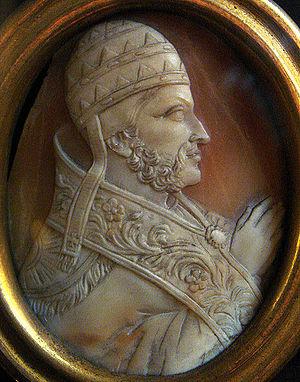
Les tombes papales dans l'ancienne basilique Saint-Pierre, alors appelée basilique de Constantin, se situaient à l'emplacement de la Basilique Saint-Pierre du Vatican. Elles sont construites à partir du Vᵉ siècle jusqu'au XVIᵉ siècle. La majorité de ces tombes a été détruite entre le XVIᵉ siècle et le XVIIᵉ siècle, en raison de la démolition de la vieille basilique Saint-Pierre, à l'exception d'une tombe détruite lors du Sac de Rome par les Sarrasins. Le reste a été transféré, pour une partie dans la basilique, moderne, de Saint-Pierre du Vatican, implantée sur le site de la basilique primitive mais aussi, pour quelques-unes, dans d'autres églises de Rome.